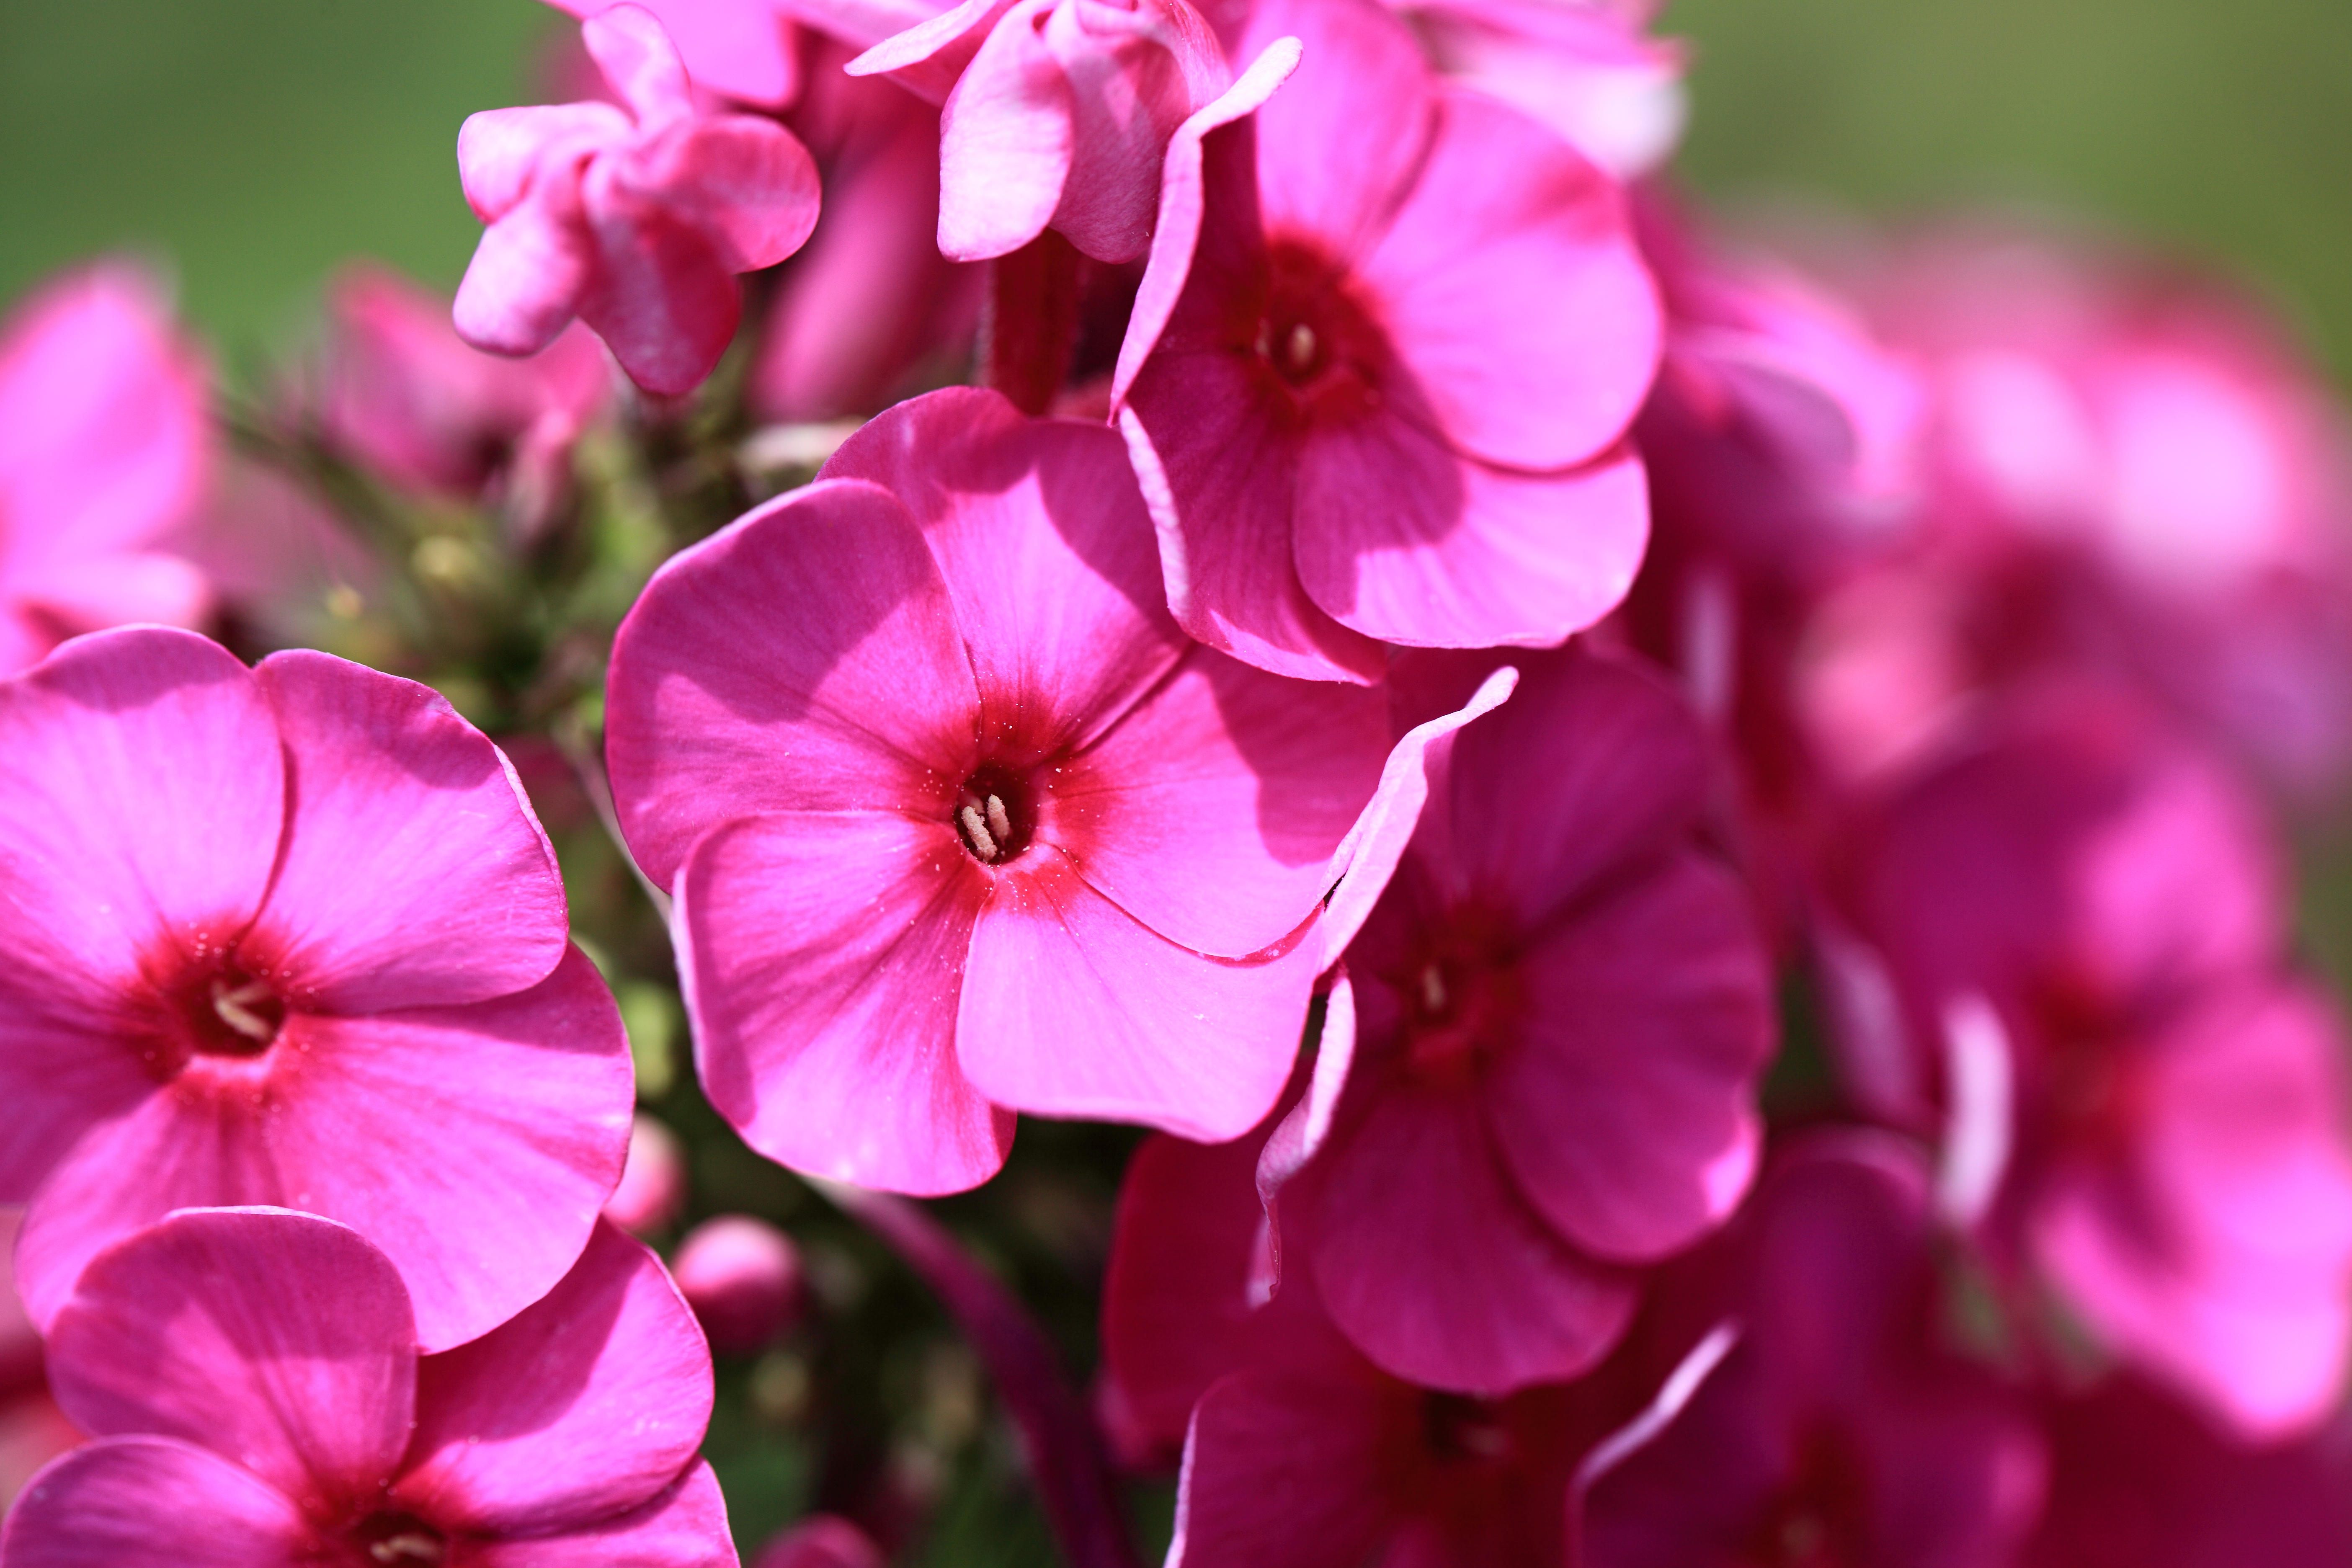
blossom, plant, flower, petal, high, botany, pink, flora, geranium, tokyo, shrub, 5d, hires, markii, hi, res, resolution, kouen, kitayama, higashimurayama, macro photography, flowering plant, annual plant, land plant, geraniales